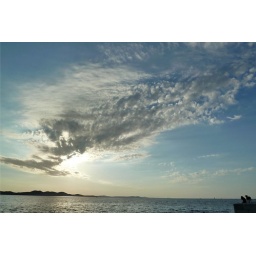
A girl and her dog near the Sea Organ.